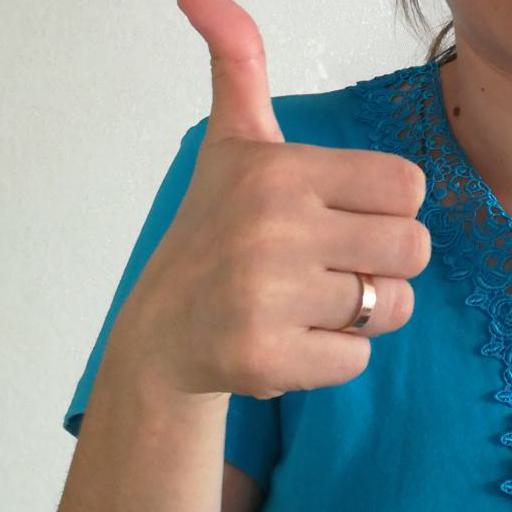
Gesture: like